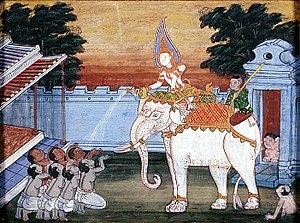
Un éléphant blanc est un éléphant albinos. Extrêmement rares, les éléphants blancs sont considérés en Asie comme des joyaux inestimables. Leur particularité est perçue comme une manifestation visible de leur origine divine ; en conséquence de quoi, on croit depuis toujours qu'ils sont dotés de pouvoirs magiques.